Pilot (Lost)

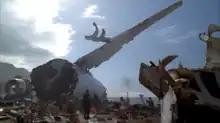
Some of Oceanic Flight 815's wreckage

"Pilot" is the two-part television pilot of the ABC television series "Lost", with part 1 premiering on September 22, 2004, and part 2 one week later on September 29. Both parts were directed by J. J. Abrams, who co-wrote the script with series co-creator Damon Lindelof. Jeffrey Lieber, who had been commissioned by ABC to write the first version of the script, earned a story credit. Filmed in Oahu, Hawaii, it was the most expensive pilot episode up to that time, costing between $10 and $14 million, largely due to the expense of purchasing, shipping, and dressing a decommissioned Lockheed 1011 to represent Flight 815's wreckage. Many changes were made during the casting process, including the selected actors, the characters' behaviors and fates.